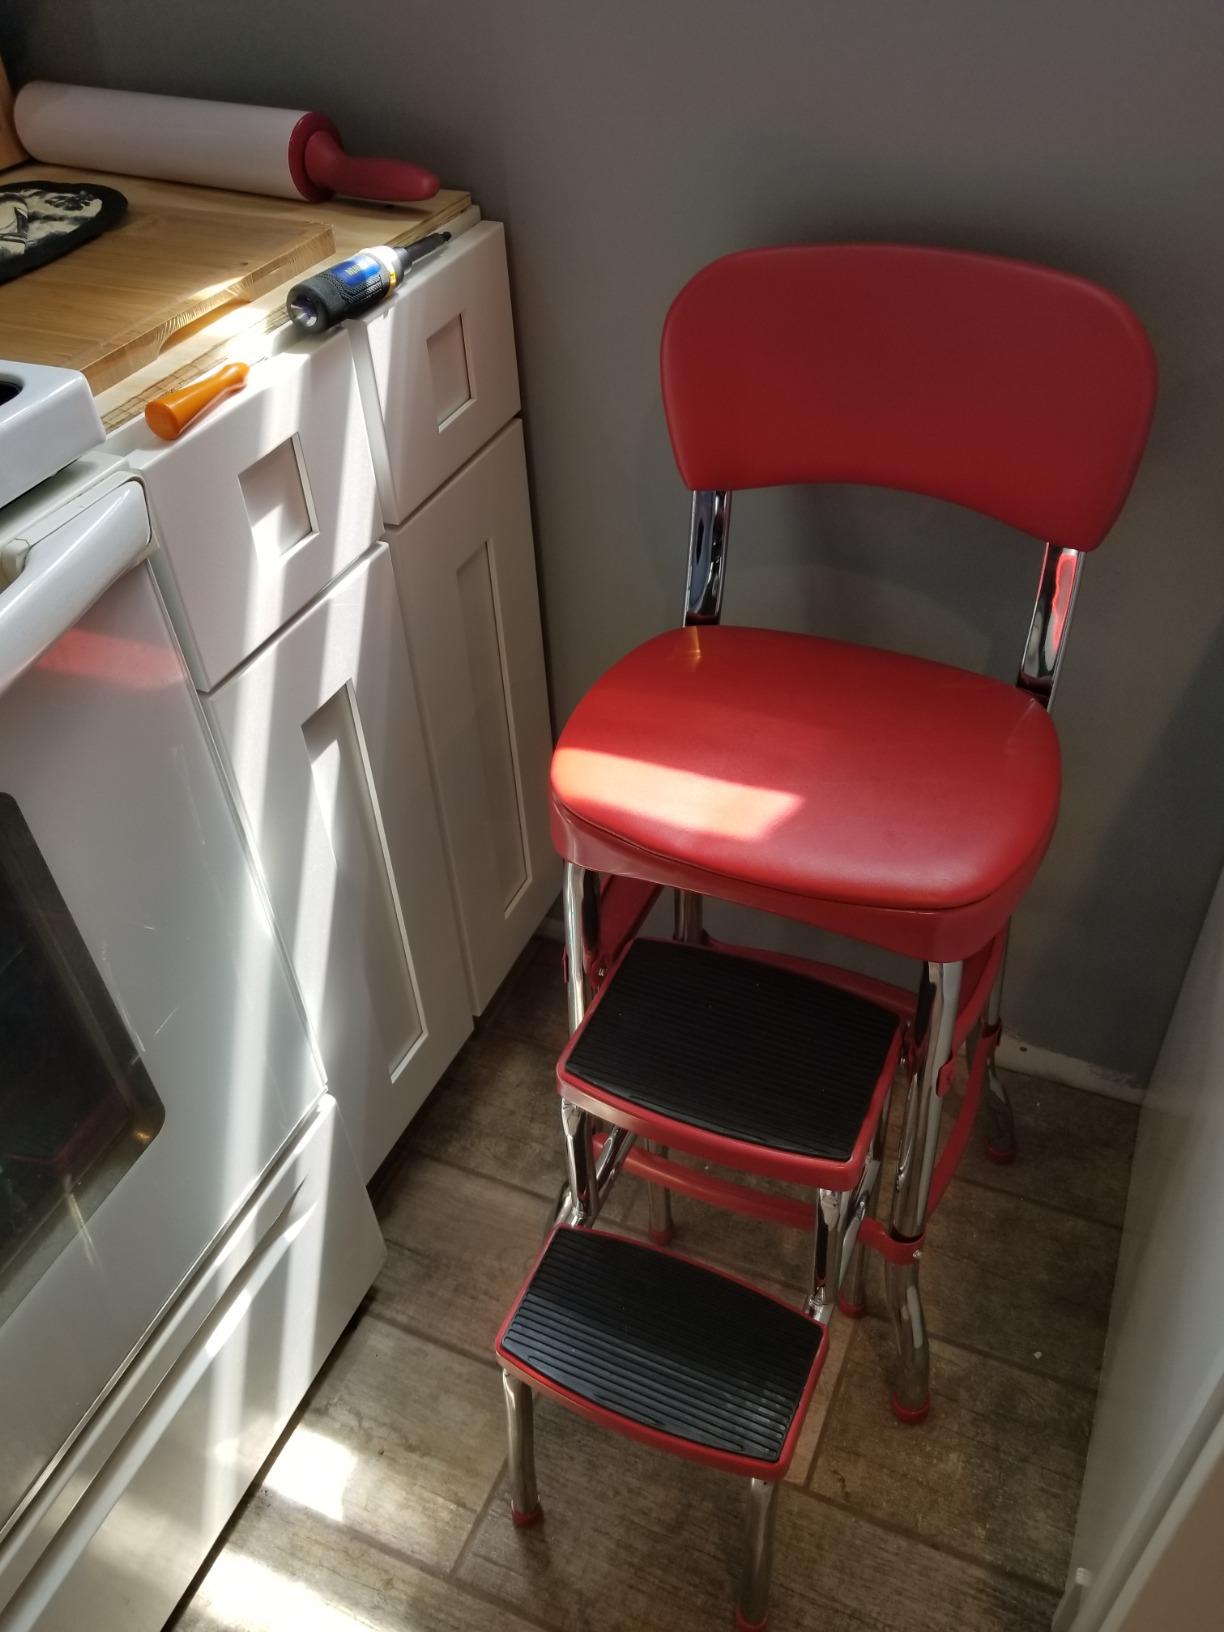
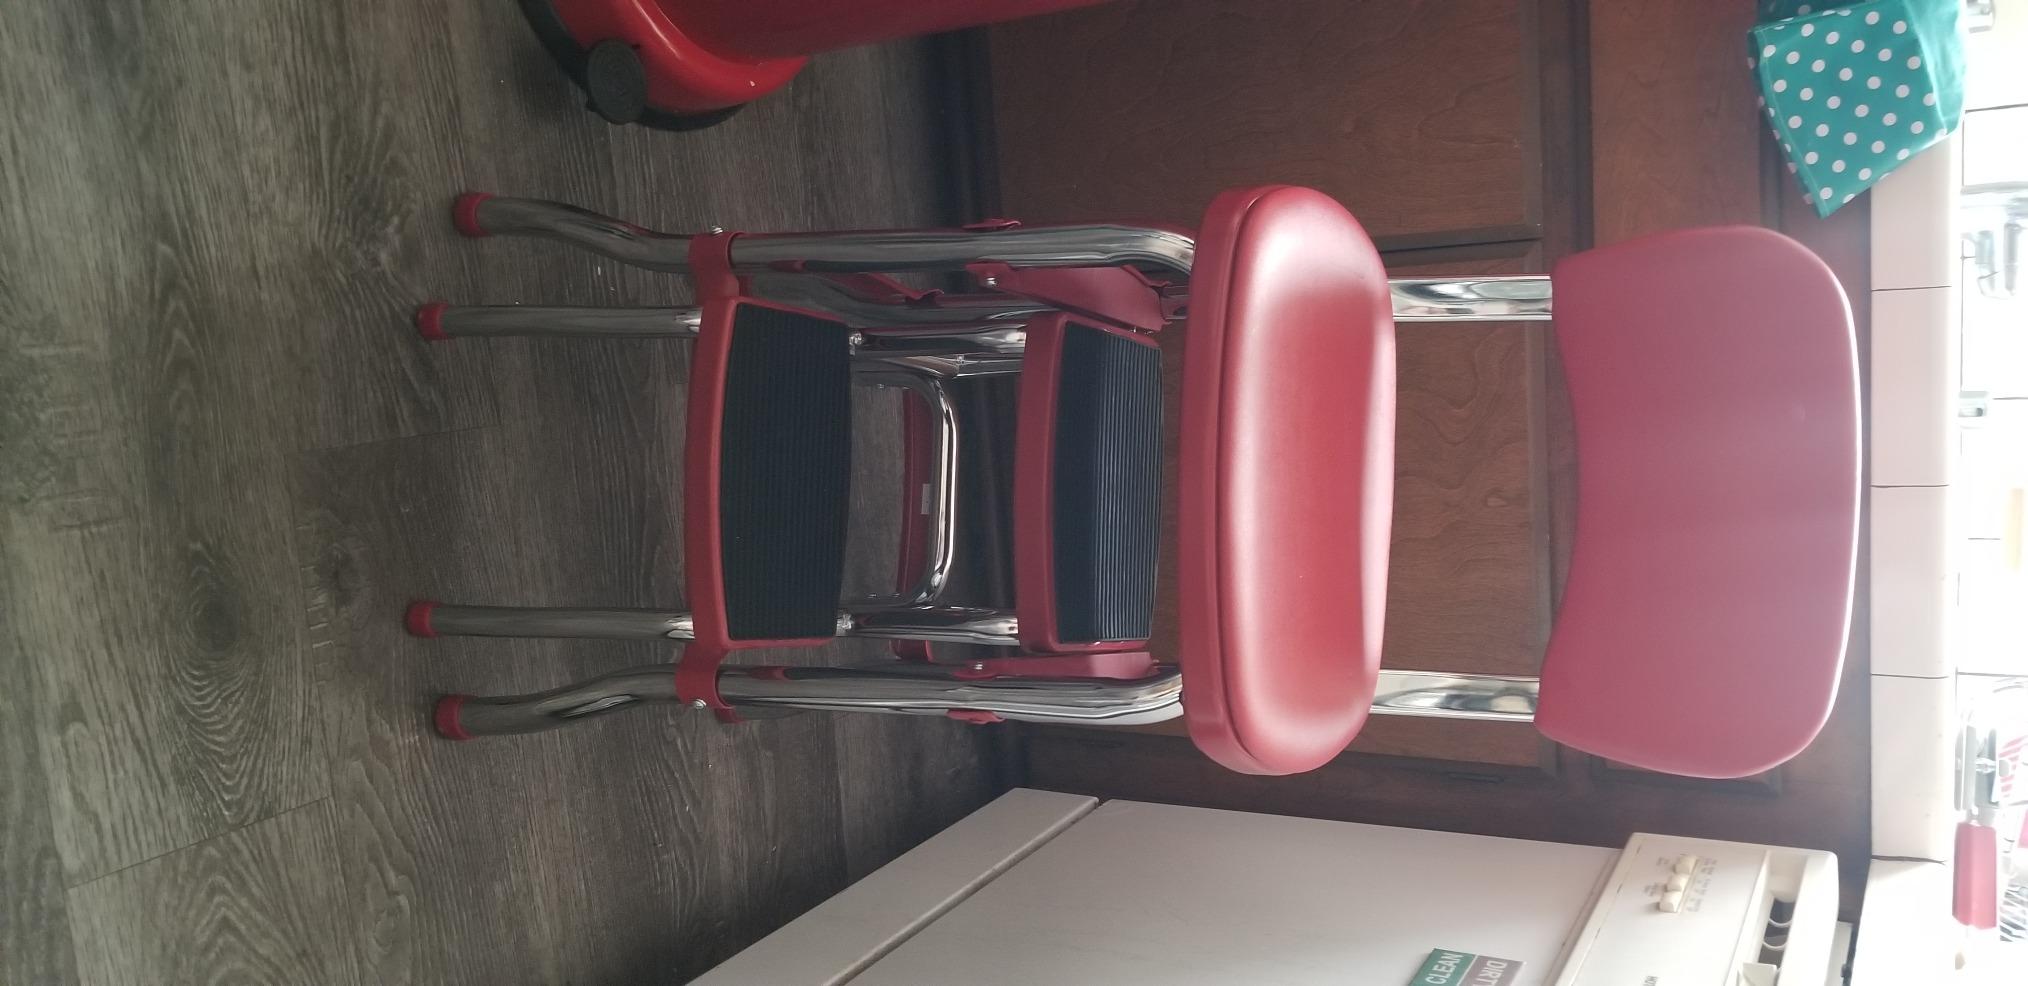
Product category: items_chair
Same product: yes